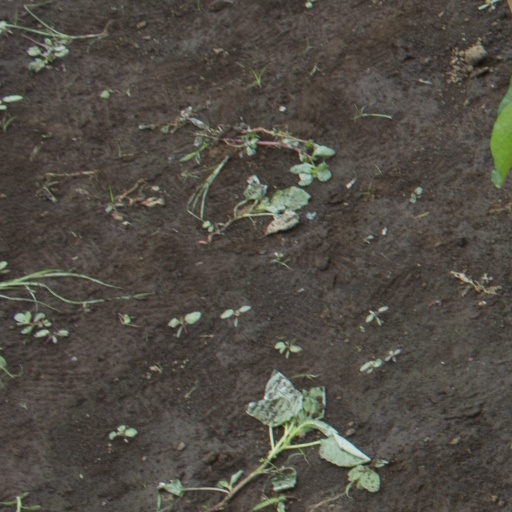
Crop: soybean